Gobisaurus

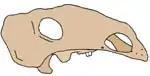
Skull of "Gobisaurus"

"Gobisaurus domoculus" shares many cranial similarities with "Shamosaurus scutatus", including a rounded squamosal, short squamosal horns, low supraorbital bosses, large elliptical orbital fenestrae and external nares (oval eye sockets and nostrils), the cross-section of the eye sockets being about a fifth of skull length, a deltoid dorsal profile with a narrow rostrum (a narrow, kite-shaped, snout in top view), quadratojugal protuberances (cheek horns), and caudolaterally directed paroccipital processes (extensions of the rear skull pointing to behind and sideways). But the two taxa may be distinguished by differences in the length of the maxillary tooth row (26,6% instead of 40% of total skull length with "Gobisaurus"), an unfused basipterygoid-pterygoid process in "Gobisaurus", the front of the pterygoid being in e vertical position, the presence on an elongate vomerine premaxillary process in "Gobisaurus", and the presence of cranial sculpting in "Shamosaurus", but not in "Gobisaurus". This latter difference was denied by Arbour who concluded that the degree of sculpting was roughly the same.